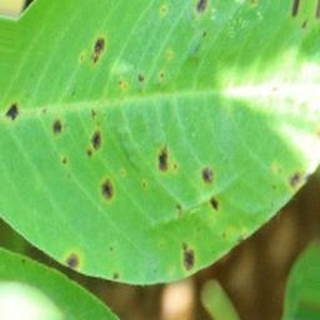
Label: groundnut_early_leaf_spot